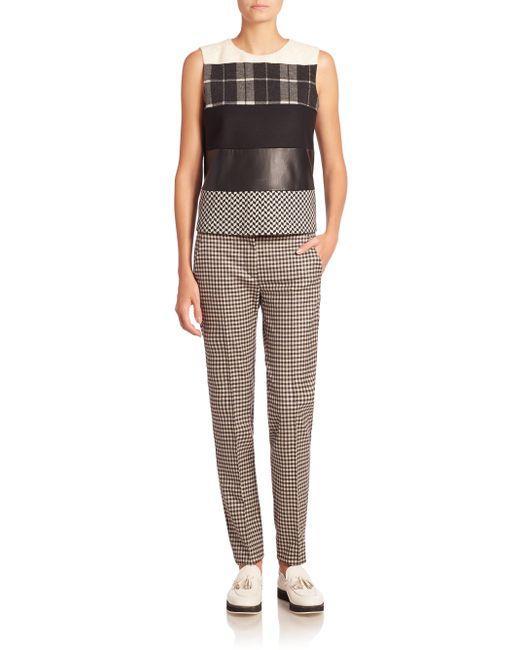
Karottenwolle-Vichy-Hose mit hohem Bund in Braun